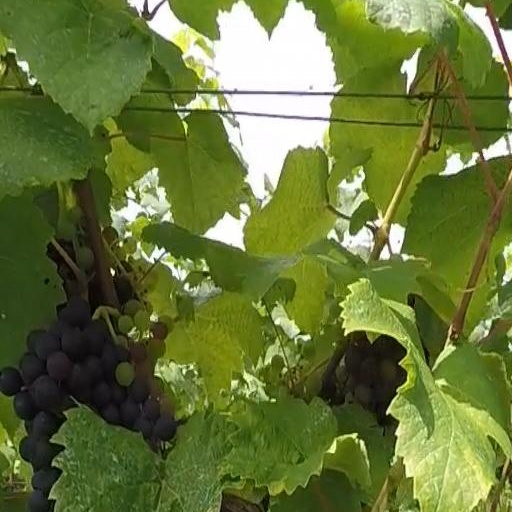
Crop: grape